Answer in natural language. Is white color chair (marked B) to the right of white color chair (marked C)? Choose between the following options: yes or no
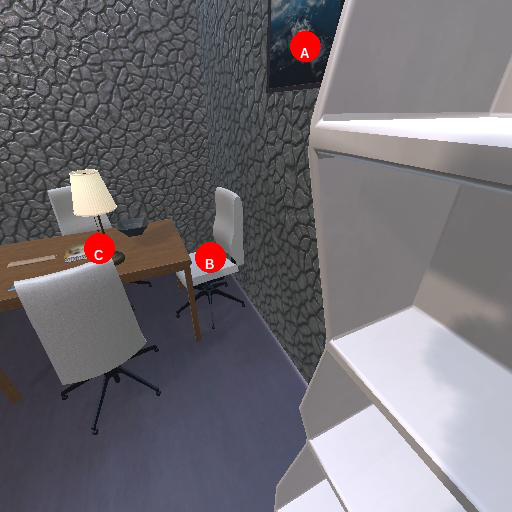
<answer>yes</answer>